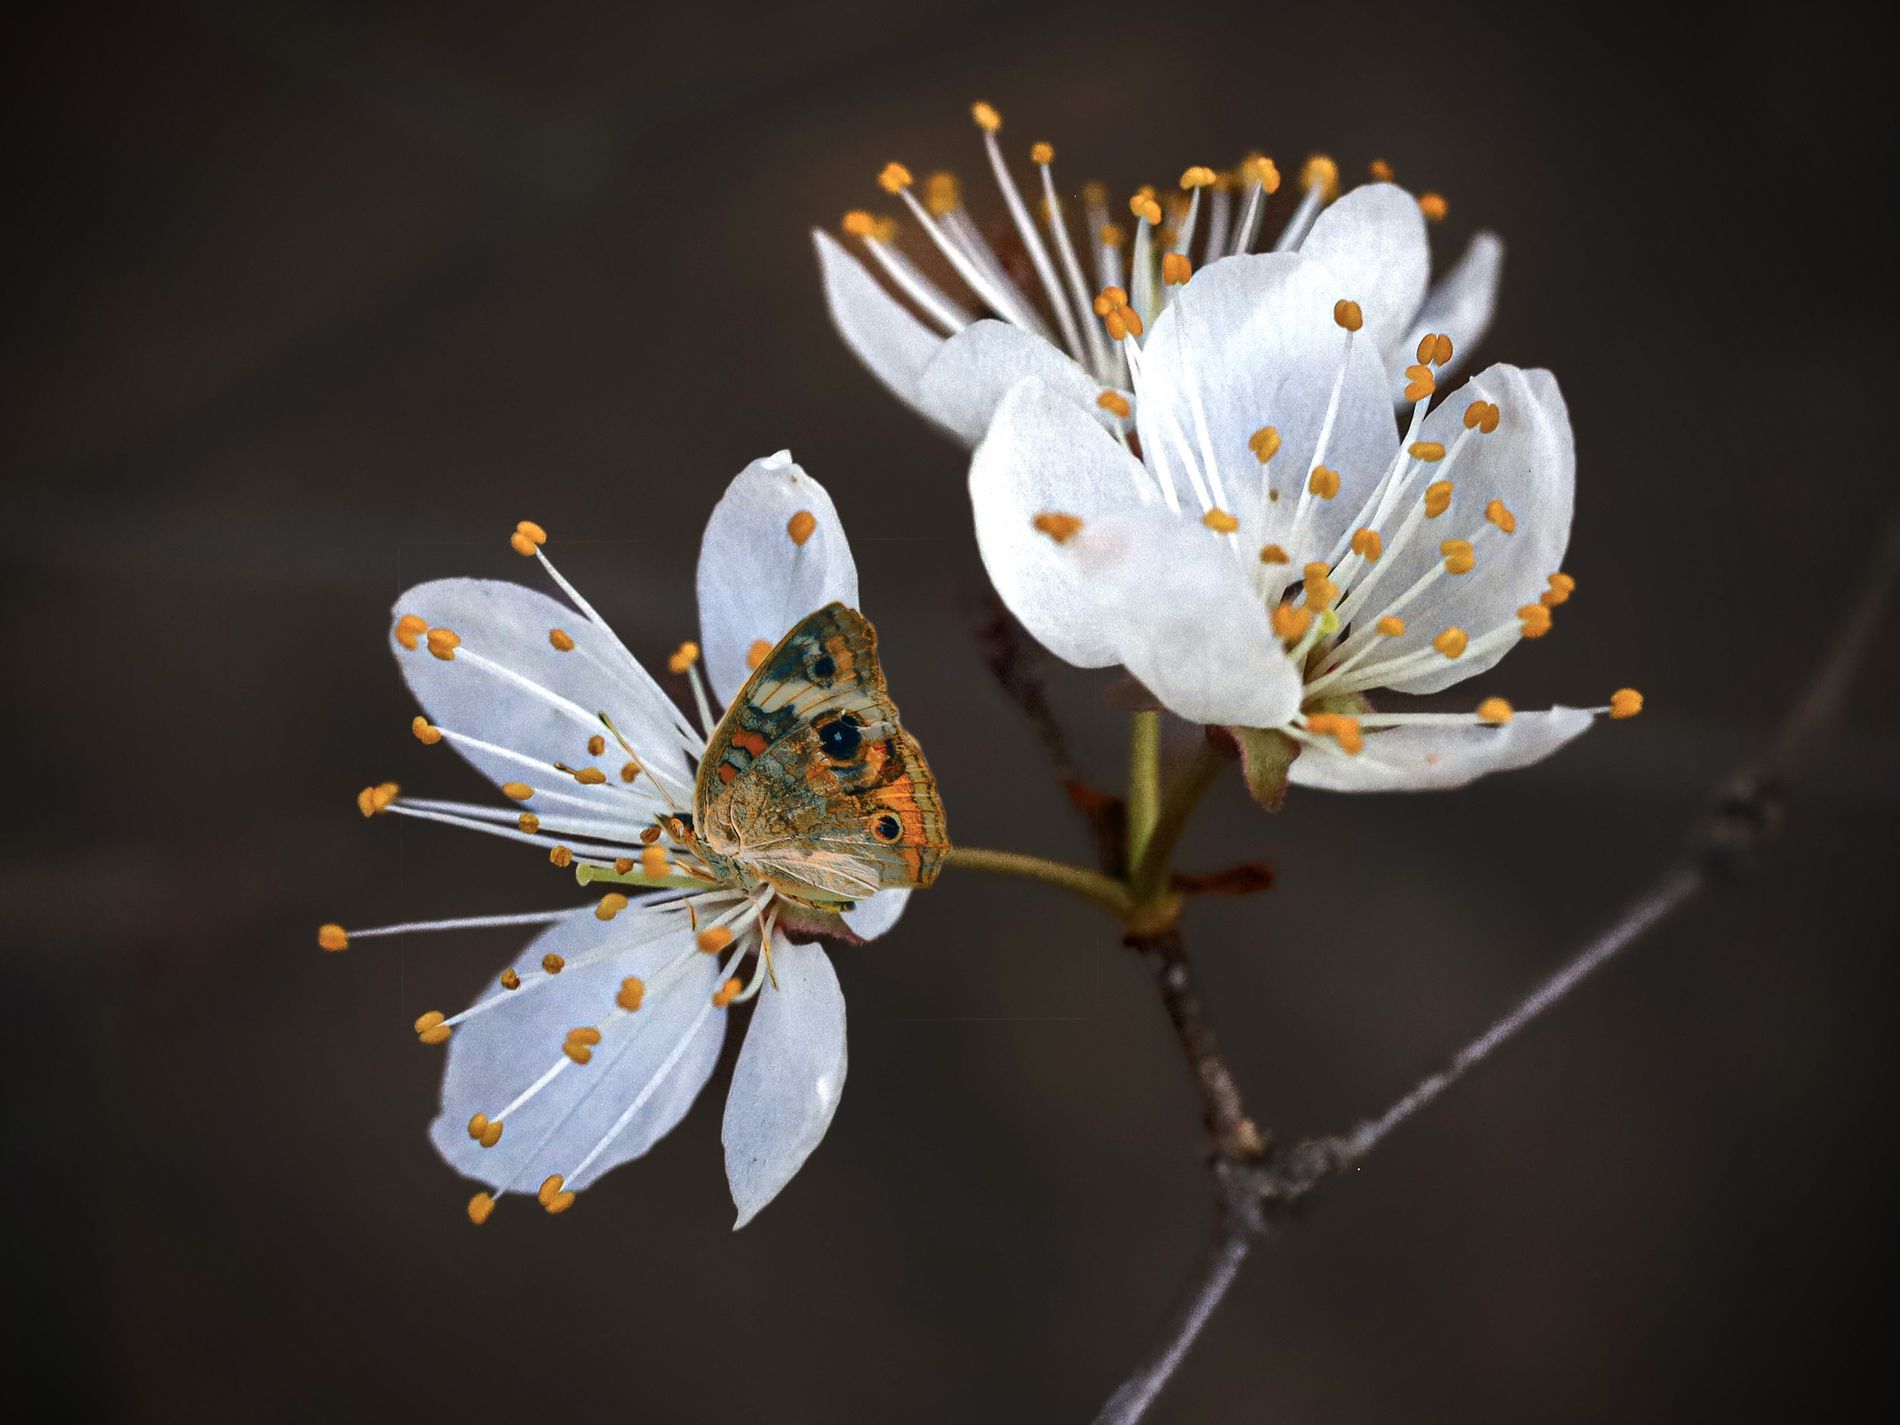
Junonia coenia on white flower
Close-up of a Junonia coenia butterfly resting on white flowers on a thin branch against a dark, misty background.
The image captures a close up view of a Junonia coenia butterfly resting on delicate white blossoms.
 The lighting is natural.
The background is blurred.
 The shot is taken at an eye-level angle.
The color palette includes white, brown and orange, dark background.
The photography style is a portrait.
Labels: Plant, Pollen, Flower, Petal, Animal, Bee, Insect, Invertebrate, Wasp, Anther, Mace Club, Weapon, Cherry Blossom, Anemone, Geranium, Daisy, Junonia coenia, blurry background